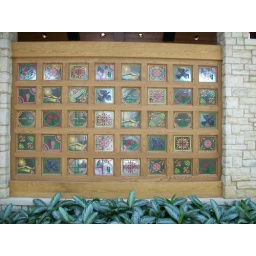
A painted glass wall at the Gaylord Texan Resort. (Photo by P. Strauser)